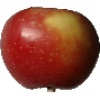
Label: braeburn_apple